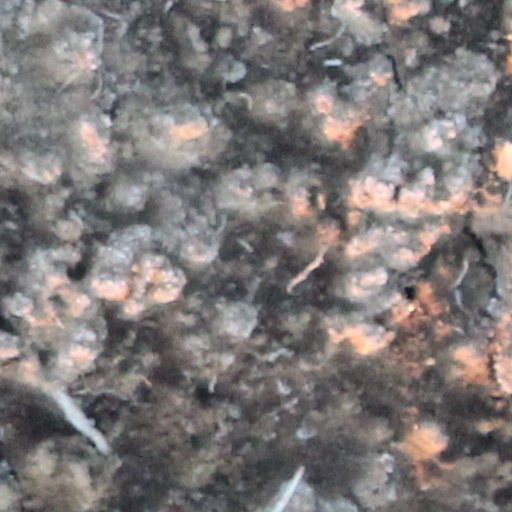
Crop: wheat